The Adventure of the Copper Beeches

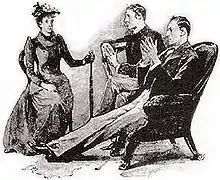
Violet Hunter consulting Holmes, 1892 illustration by Sidney Paget

"The Adventure of the Copper Beeches", one of the 56 short Sherlock Holmes stories written by Sir Arthur Conan Doyle, is the last of the twelve collected in "The Adventures of Sherlock Holmes". It was first published in "The Strand Magazine" in June 1892.